F. Leonard Wailes Law Office

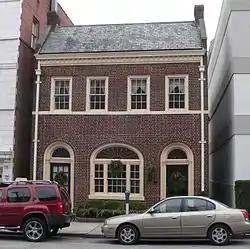

F. Leonard Wailes Law Office is a historic building located at Salisbury, Wicomico County, Maryland. It was constructed in 1927 in the Colonial Revival style. It is a two-story brick building opposite the Wicomico County Courthouse in a line of early- to mid-20th century commercial buildings.